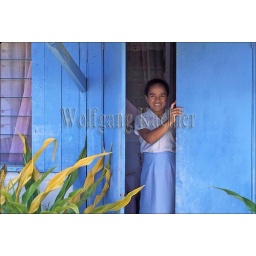
Cook islands, atiu island, village, house, blue door with plant, girl in doorway